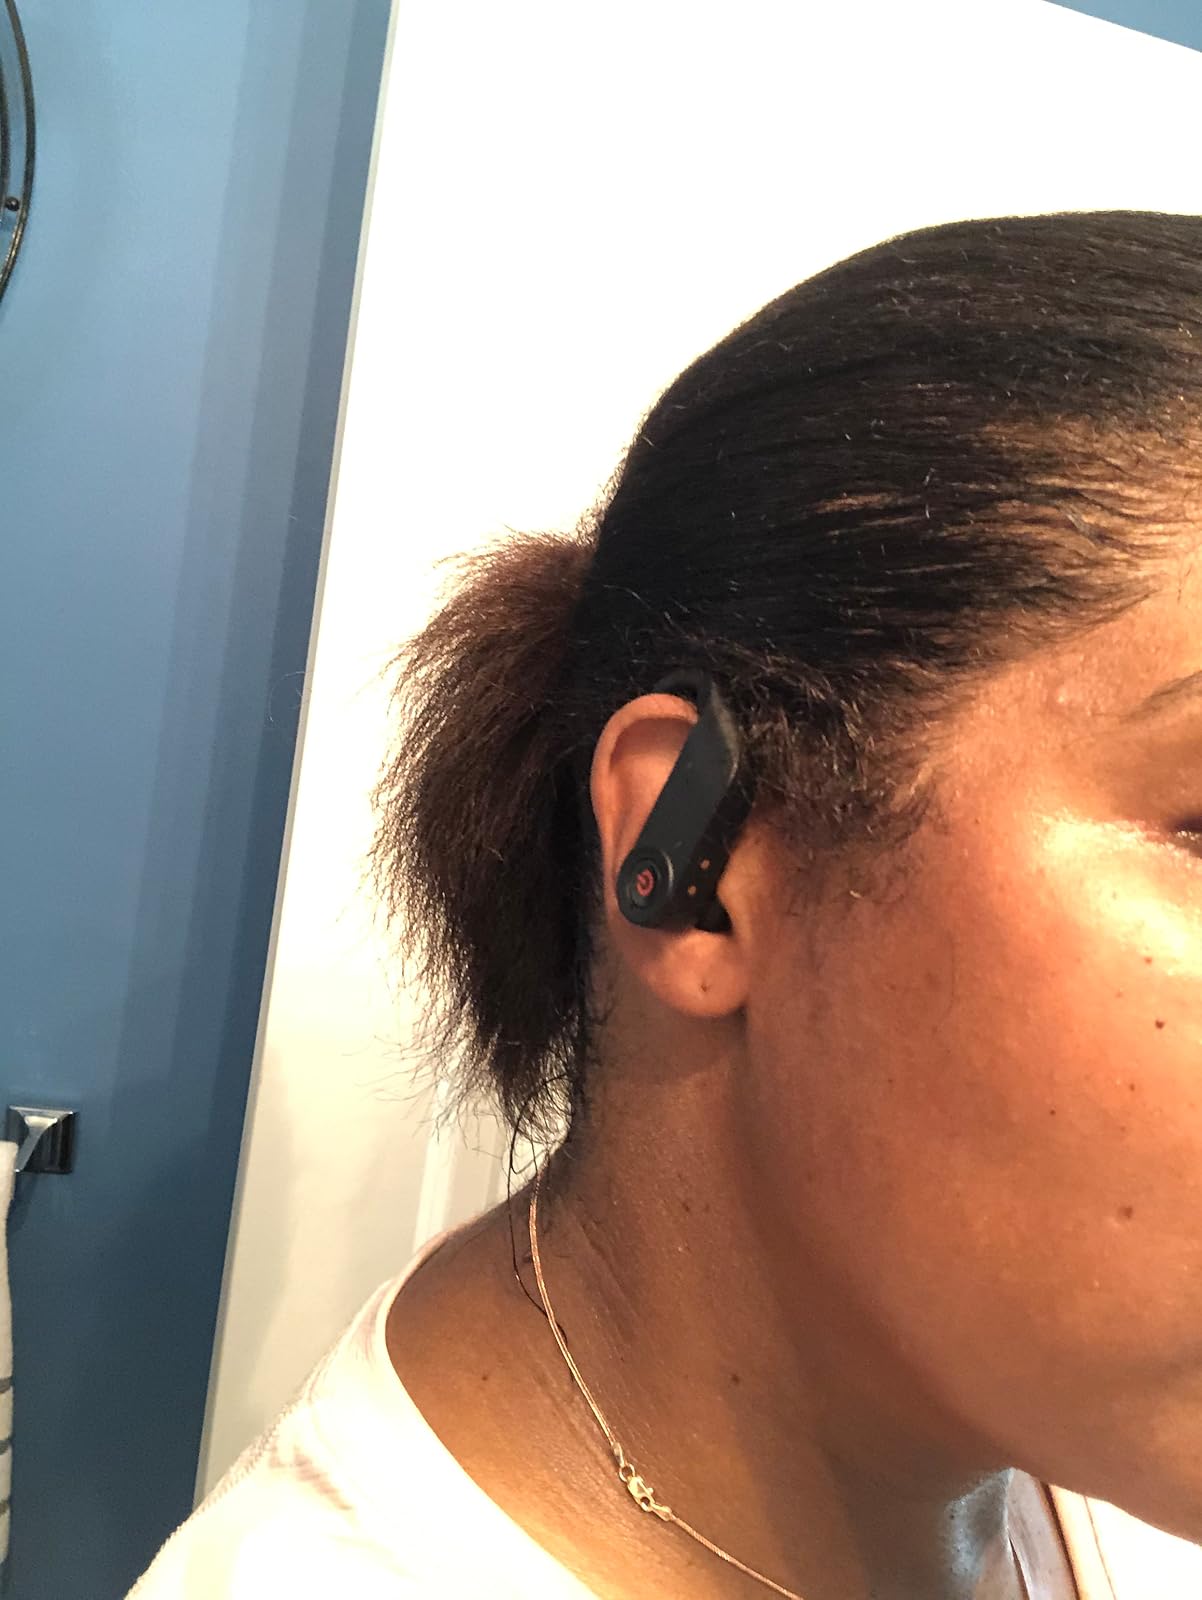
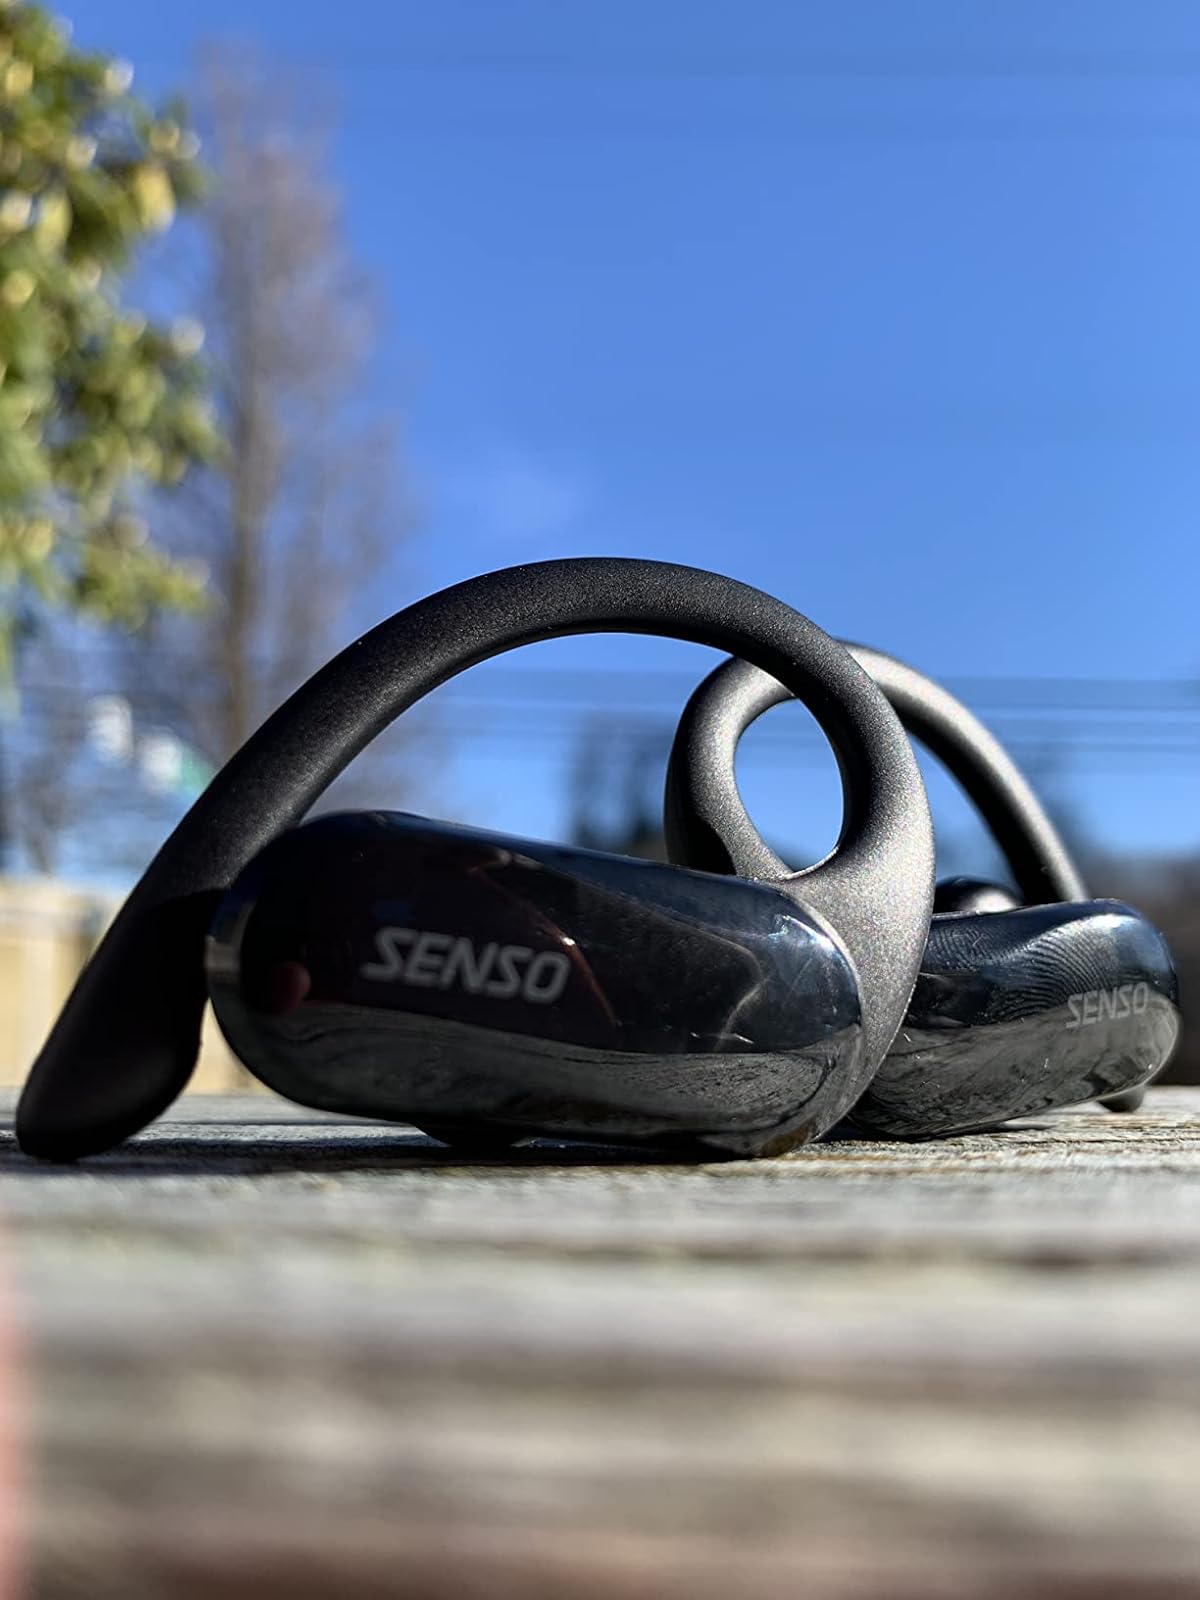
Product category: earbuds
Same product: no